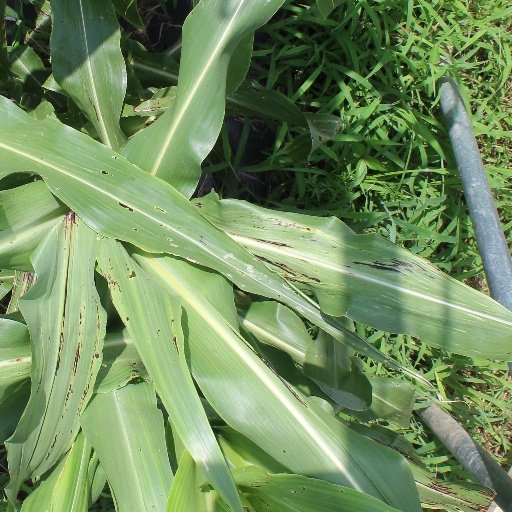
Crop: sorghum